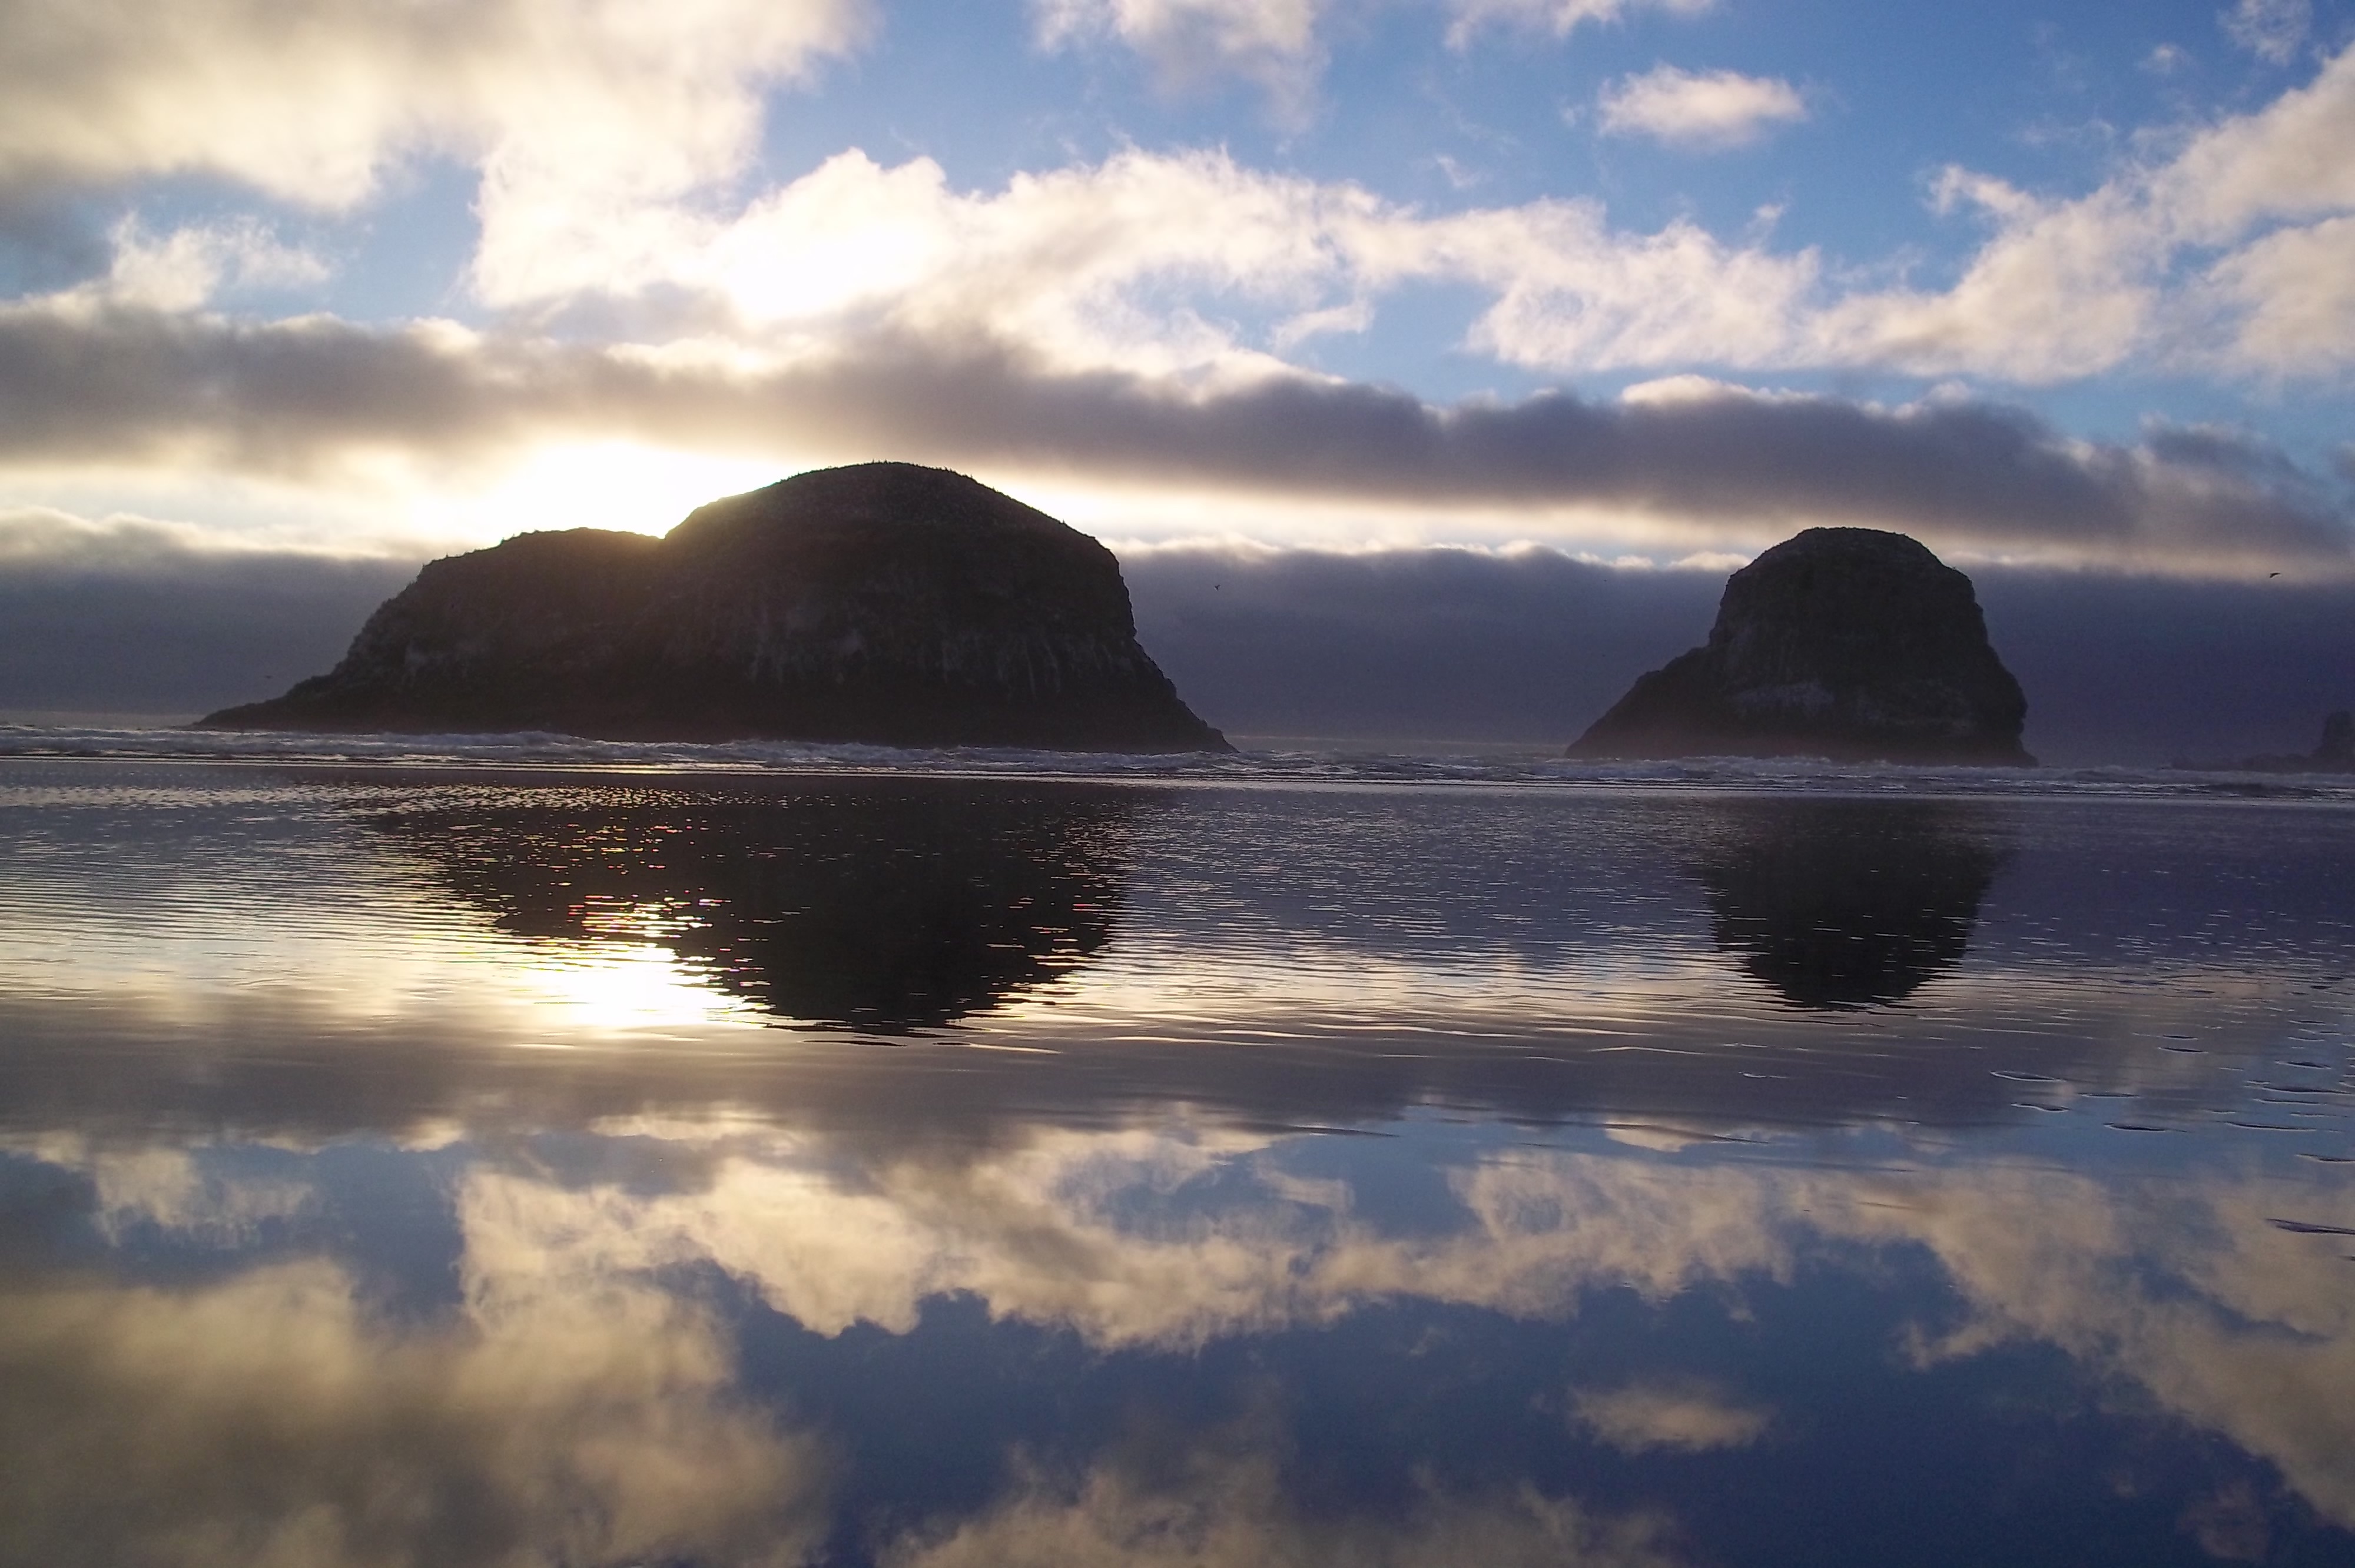
beach, sea, coast, rock, ocean, horizon, mountain, cloud, sky, sunrise, sunset, sunlight, morning, shore, wave, lake, dawn, dusk, evening, reflection, bay, body of water, loch, cape, meteorological phenomenon, atmospheric phenomenon, wind wave